Claudio Acquaviva

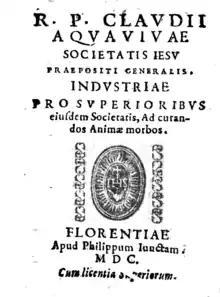
Acquaviva's manual for Jesuit spiritual directors appeared at the Giuntine press Florence, 1600. It contains his Jesuit dictum: Fortiter in re suaviter in modo.

Acquaviva wrote in "Industriae ad curandos animae morbos" (Curing the illnesses of the soul, §2, 4) about interacting with others that one should not compromise in substance (i.e., the Christian faith), but should present the matter in a gentle way, i.e., "fortiter in re, suaviter in modo". This phrase, meaning "resolute in execution, gentle in manner" or "vigorous in deed, gentle in manner" has since become a famous phrase that is also used as the motto of several organisations.